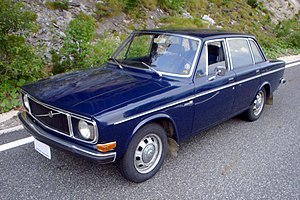
Volvo Cars / Modeller / Efterkrigsmodeller
Volvo 140 (1966–1974)
Volvo Cars eller Volvo Personvagnar AB er en svensk personbilfabrikant. Volvo Cars var oprindeligt et datterselskab af Volvo-koncernen, frem til det i 1999 blev solgt til Ford Motor Company. Personbilsfabrikanten og dens tidligere moderselskab har siden da, med undtagelse af forskellige sponsorater og deres fælles brug af varemærket som forvaltes af Volvo Trade Mark Holding, arbejdet komplet uafhængigt af hinanden, men har dog stadigvæk hver deres hovedsæde på den samme grund i Göteborg.